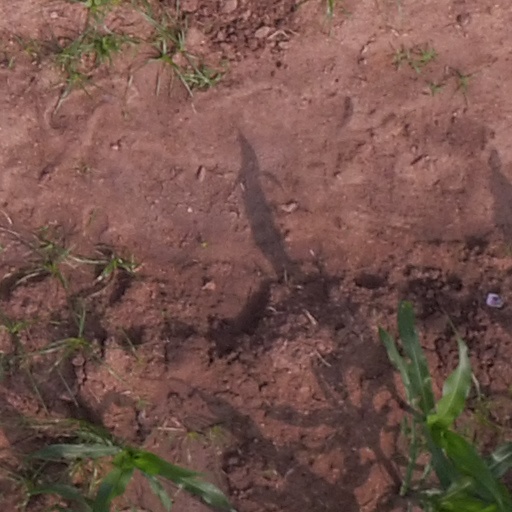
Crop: maize; corn